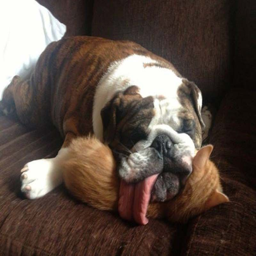
person with very long tongue hanging out laying on person sleeping together - imagine being weighted down with that weight on you as a small little kitten !